Poly-Play

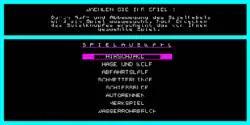
The game selection screen of "Poly Play"

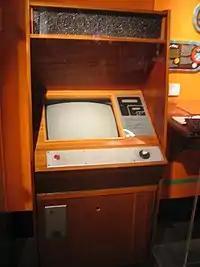
Alternate cabinet of "Poly-Play", displayed as part of the Game On exhibition in the Museum of Science and Industry in Chicago, March 2005

The eight aforementioned games were made available to be playable with the emulator MAME in 2000. Additionally, the names of four other games were found in the source code: "Der Gärtner" (The Gardener), "Im Gewächshaus" (In the Greenhouse), "Hagelnde Wolken" (Hailing Clouds, a "Space Invaders" clone) and "Der Taucher" (The Diver, a game where malicious fish attack a diver). All four games have been installed on at least some machines, the same goes for the games "Im Irrgarten" (In the Maze), "Der Lindwurm" (The Lindworm), "Fly" and "AFU". Another game titled "UFO" is actually the original version of "Hagelnde Wolken", but was edited due to being deemed too martial by the authorities.